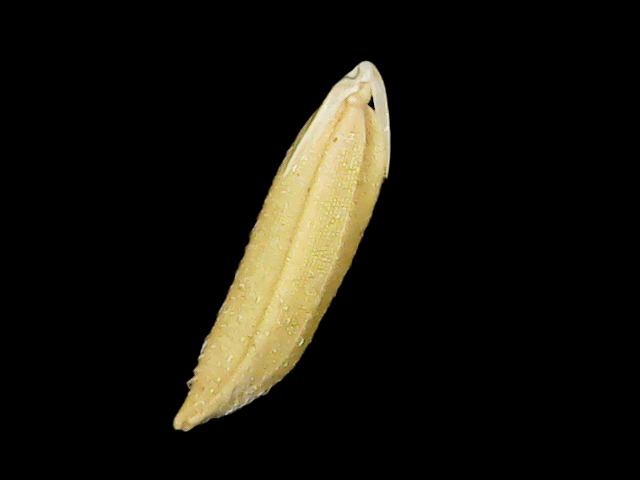
Rice variety: Binadhan07